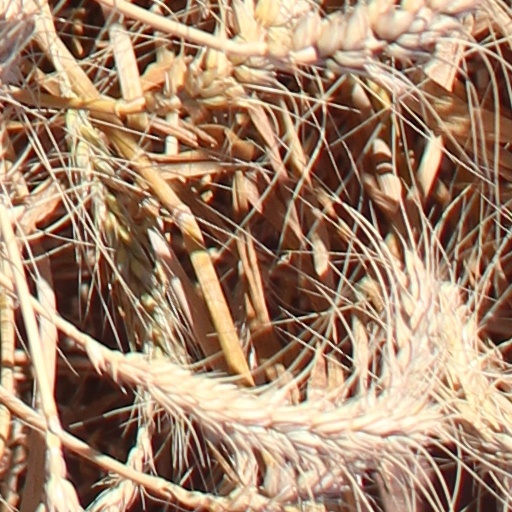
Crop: wheat